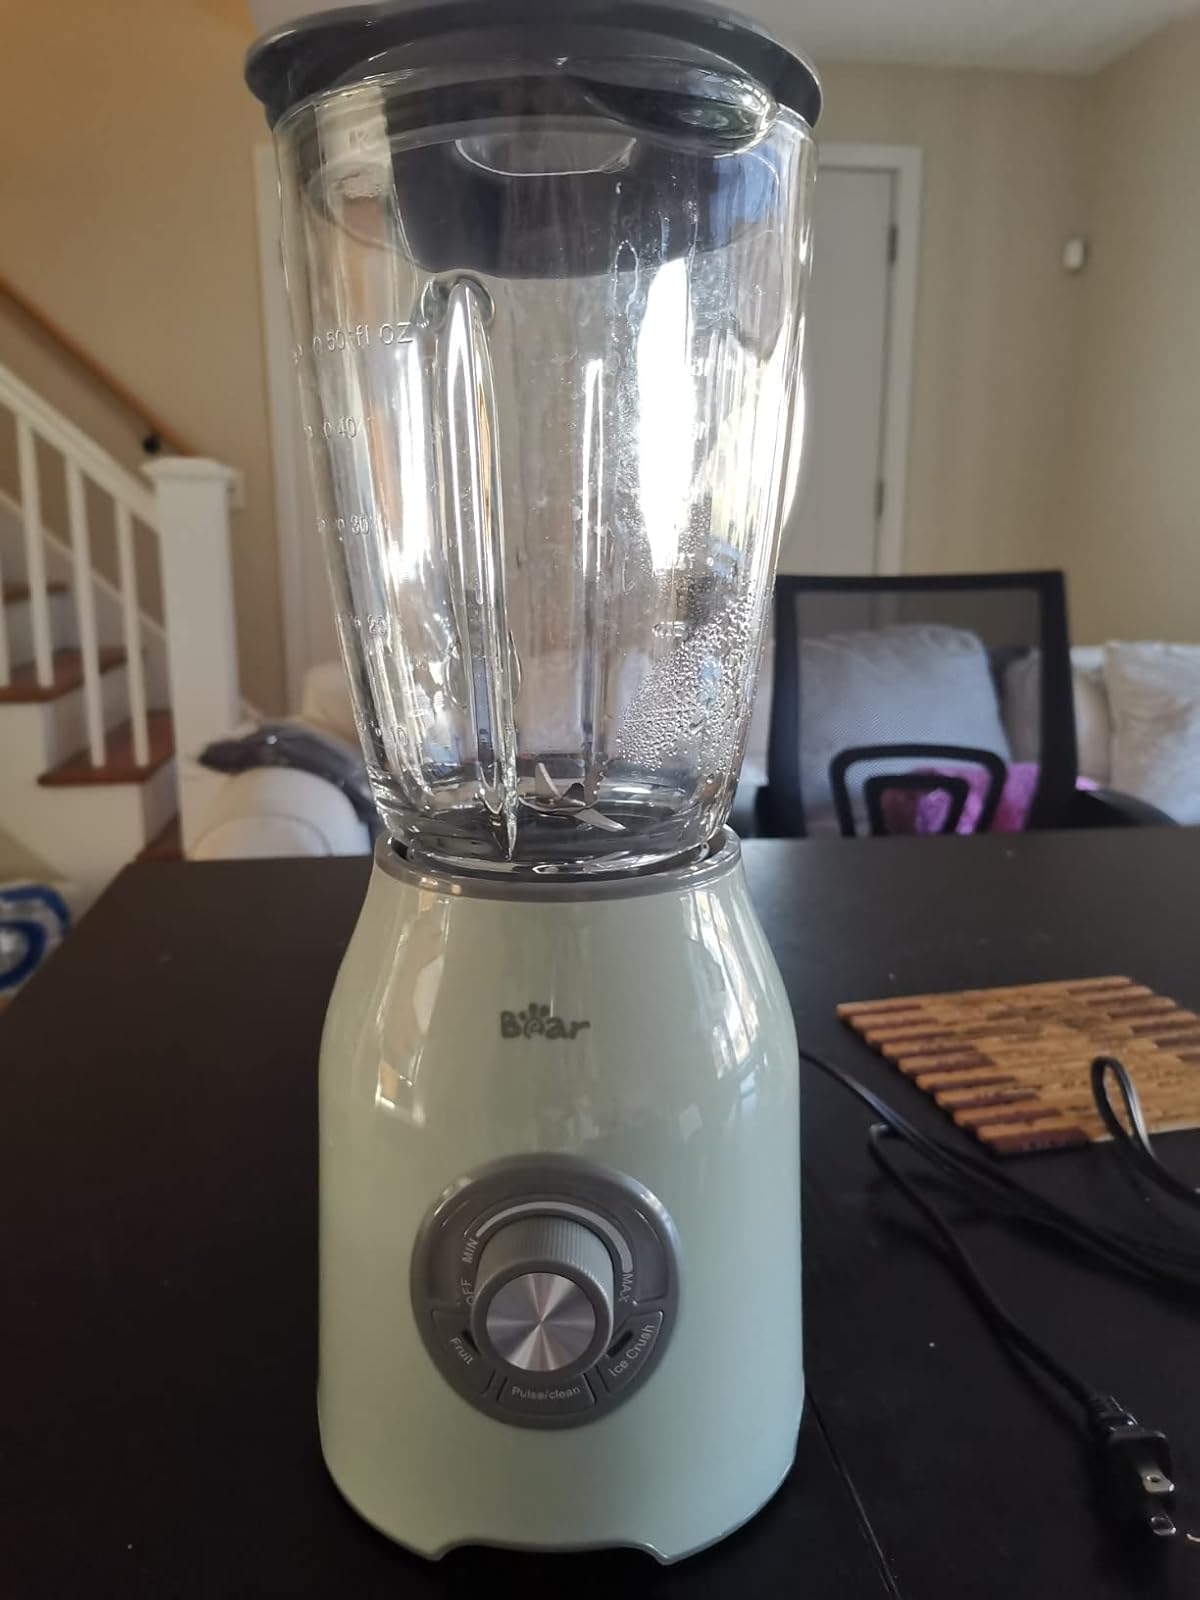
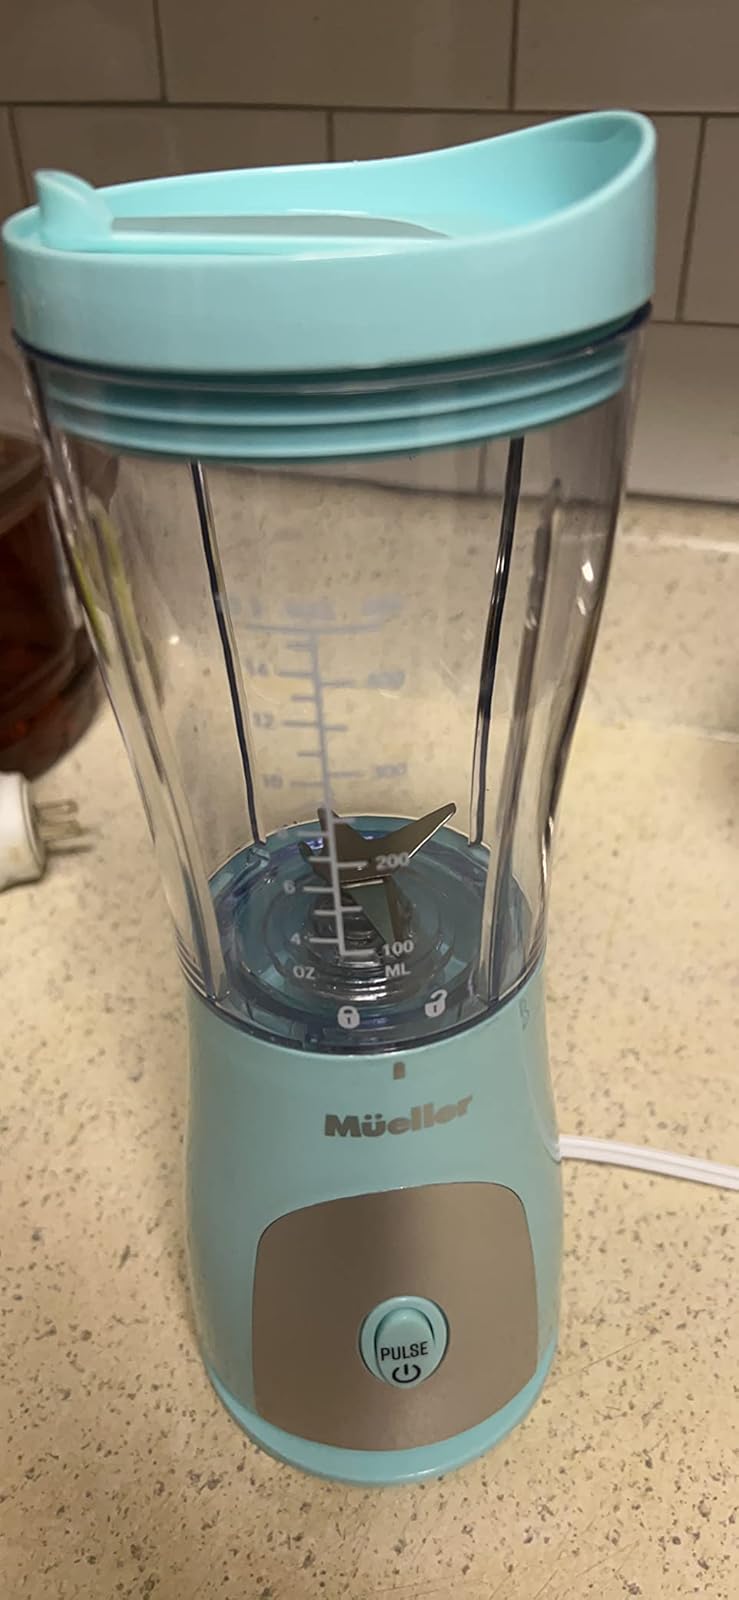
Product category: items_blender
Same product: no